Franjo Iveković

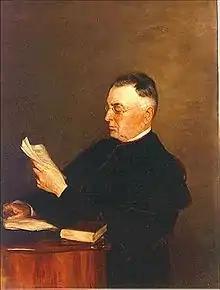
Franjo Iveković, a painting by Oton Iveković, 1894

Franjo Iveković (September 19, 1834 – March 2, 1914) was a Croatian linguist, writer, theologian, professor, and rector of the University of Zagreb.